Coleman A. Young Municipal Center

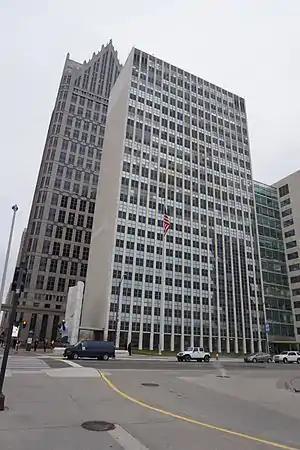
The Coleman A. Young Municipal Center in December 2015

The modernist International-style building was designed by the architectural firm of Harley, Ellington and Day. Construction began on the skyscraper in 1951 and was completed in 1954. It is 20 floors tall, and including the basement has 21 total floors.